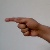
The image shows a hand gesture representing the letter 'G' in Indian Sign Language.